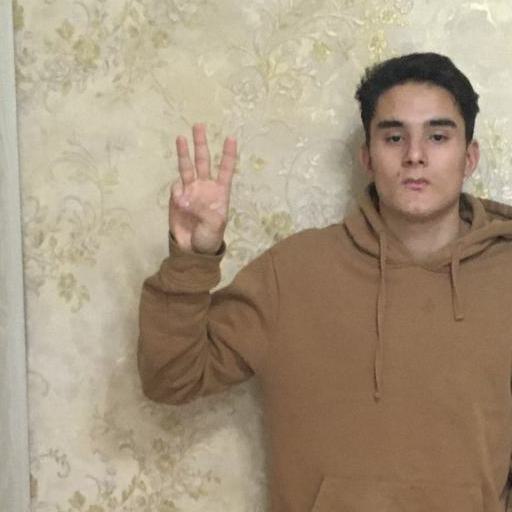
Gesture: three